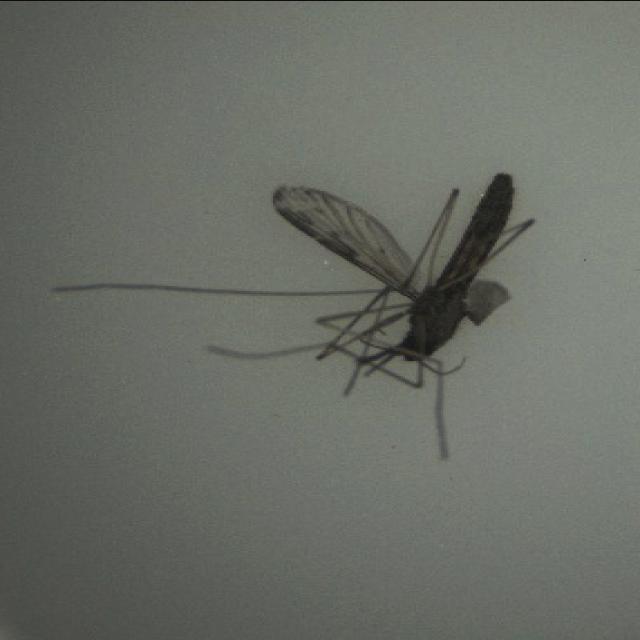
Species: anopheles_sinensis